Rayssa Leal

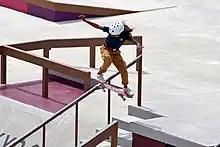
Leal during the skate street race at the 2020 Summer Olympics

In 2021, Leal competed in the pandemic-delayed 2020 Summer Olympics in Tokyo at the age of 13, the youngest Brazilian ever to participate in the Olympic Games. In the skateboarding street competition she placed 3rd in the qualifiers. In the final, she won the bronze medal. At 13 years and 203 days old on medal day, she was the youngest Olympic medalist in 85 years, and became an instant celebrity, gaining 5.8 million new followers on Instagram. The young athlete also won The Visa Awards following her display of sportsmanship towards her opponents during the competition. The prize is a $50,000 donation to a charity of her choice.